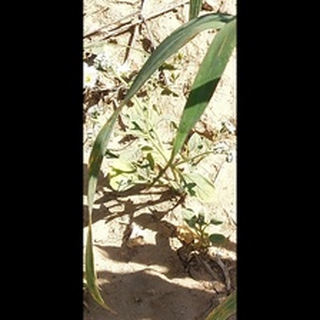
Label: healthy_wheat